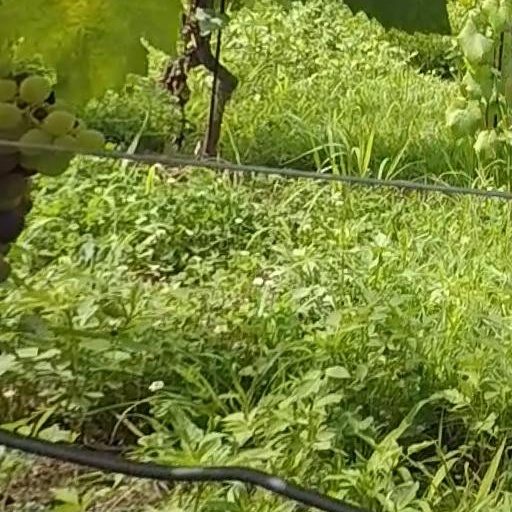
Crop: grape